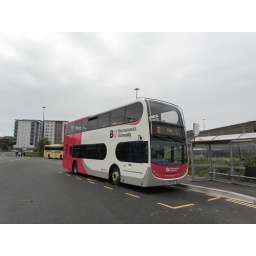
Scania Enviro 400 HF59FAK at Poole in the car park next to the bus station.